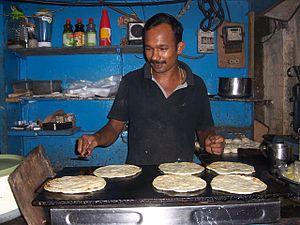
Vendeur de parathas à Cochi (Inde)
La cuisine indienne recouvre une grande variété de cuisines régionales d'Inde. Elles sont influencées par les épices, herbes, fruits et légumes que l'on trouve dans chaque région du pays, mais également par la religion et l'histoire.